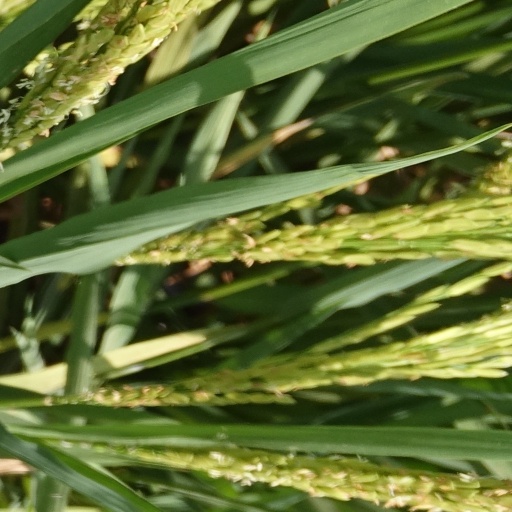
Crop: rice